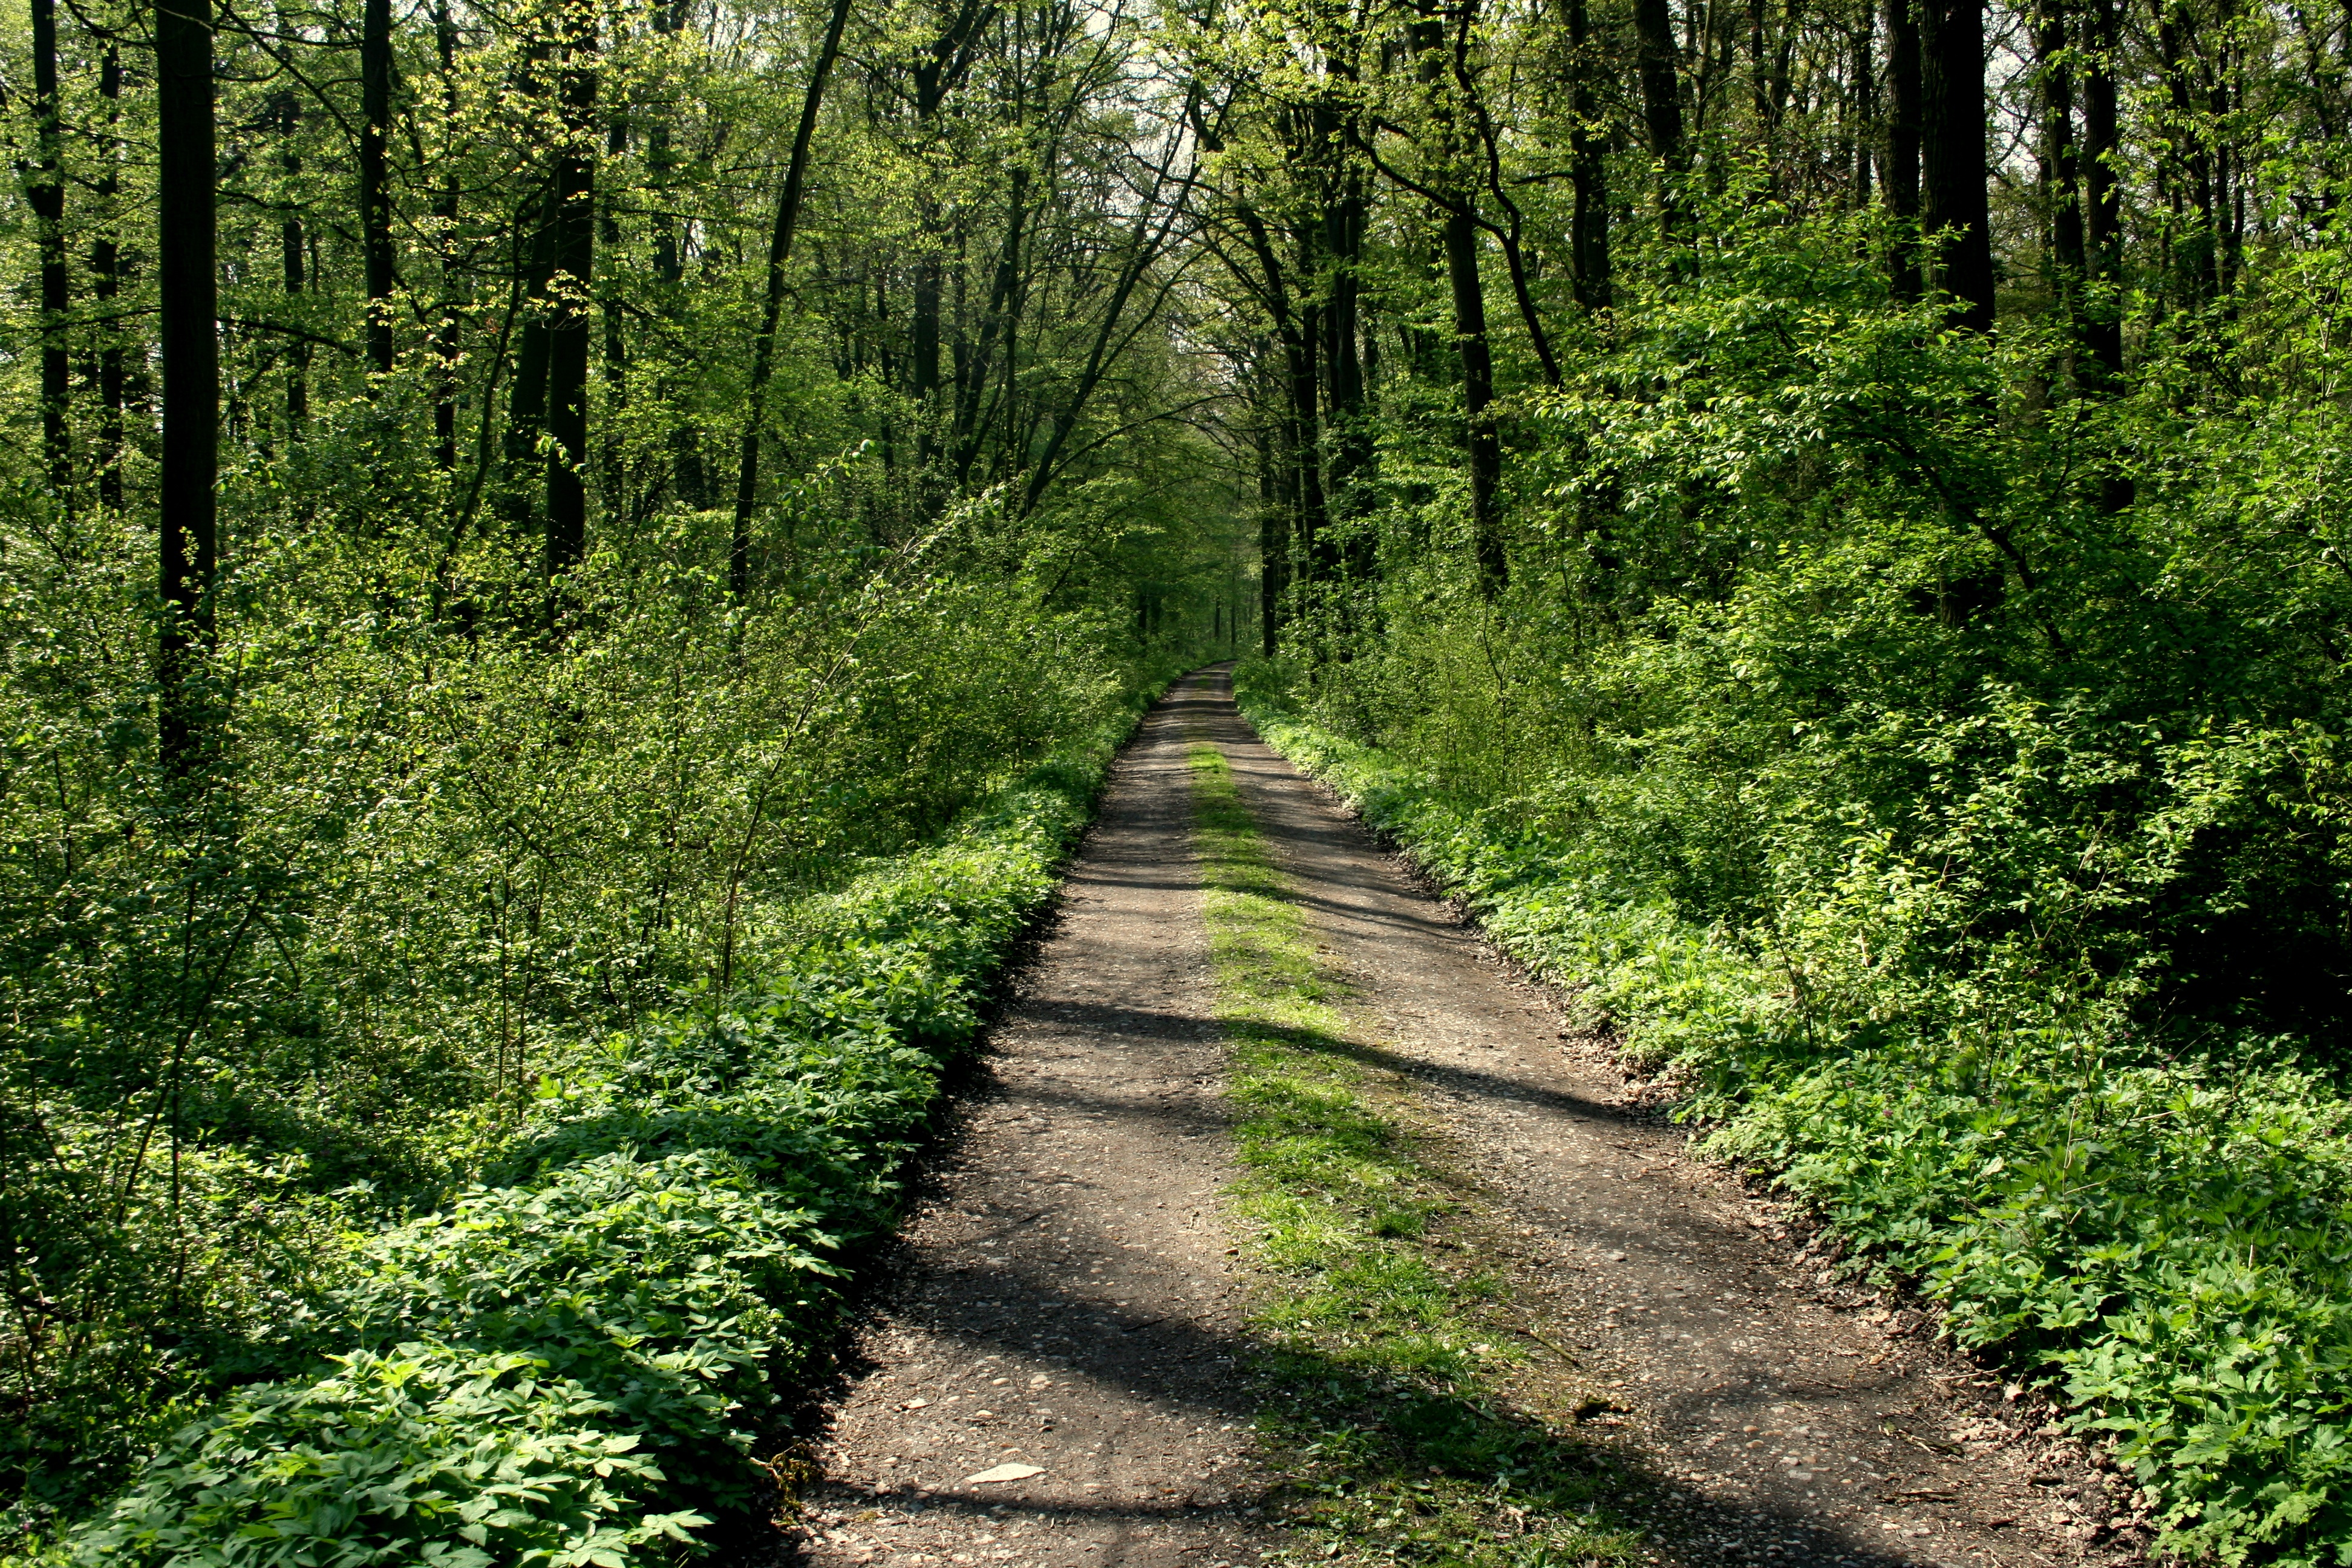
tree, nature, forest, path, wilderness, trail, meadow, leaf, flower, stream, green, jungle, trees, vegetation, shrub, rainforest, deciduous, woodland, habitat, ecosystem, forest road, biome, old growth forest, natural environment, woody plant, temperate broadleaf and mixed forest, temperate coniferous forest